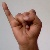
The image shows a hand gesture representing the letter 'I' in Indian Sign Language.